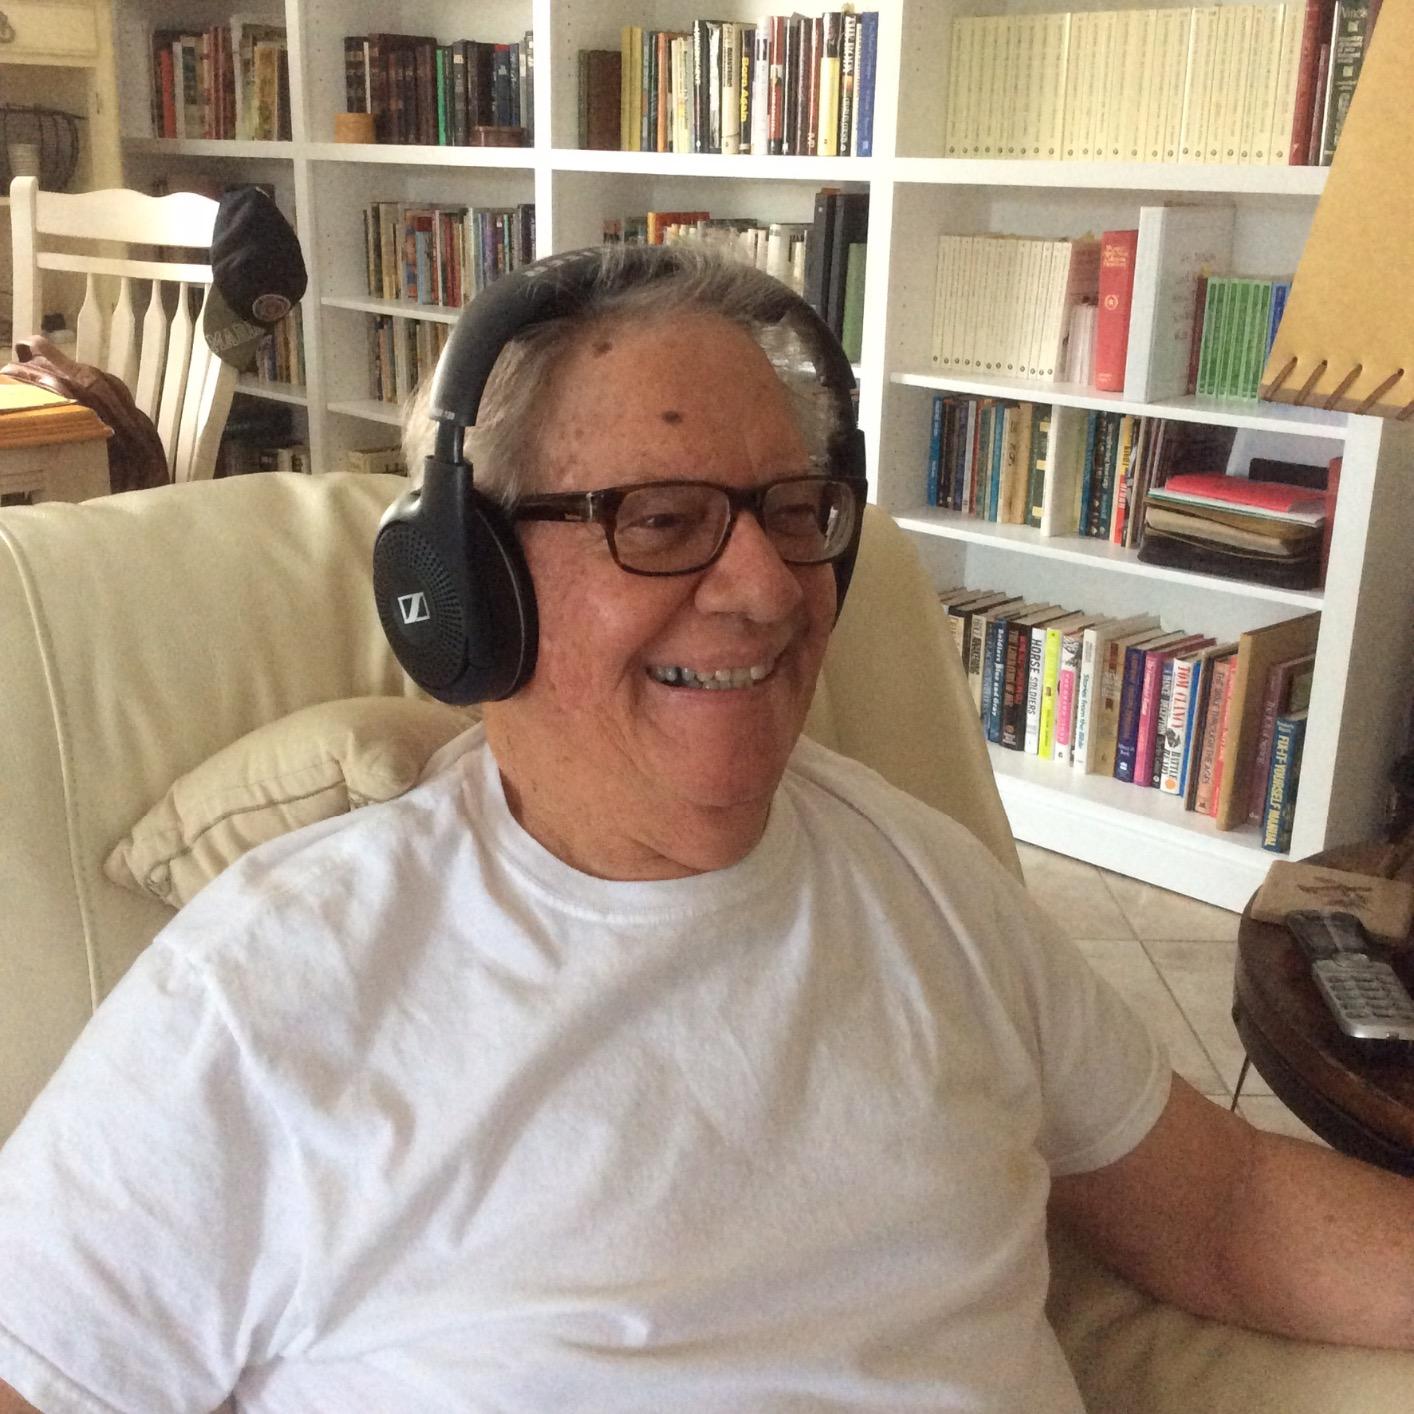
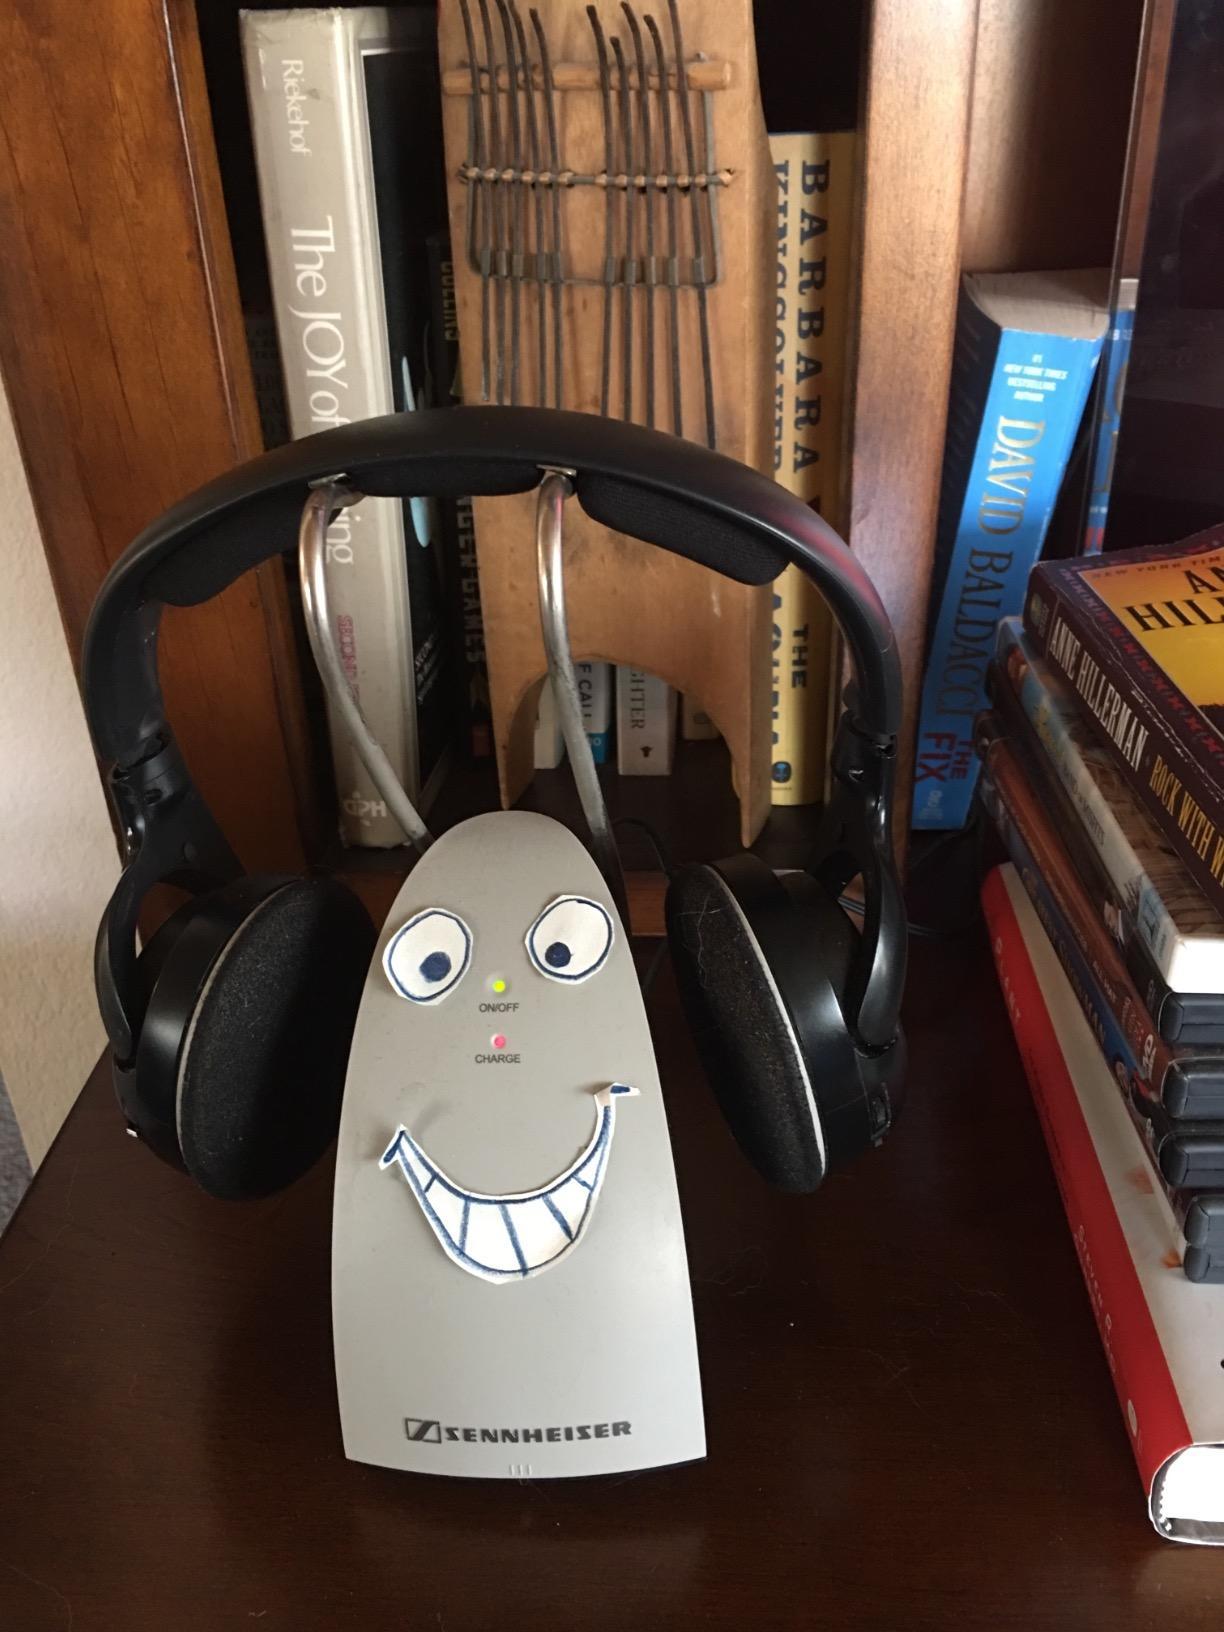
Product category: headphones
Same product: yes